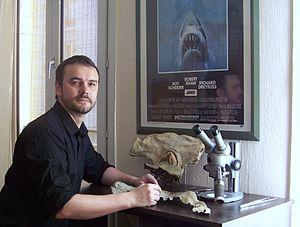
Pascal Deynat étudiant le revêtement cutané d'un requin griset
Pascal Deynat est un naturaliste français, titulaire d’un doctorat de l’université Paris 7. Ichtyologiste de formation, il est spécialiste du revêtement cutané des poissons cartilagineux qu’il développe dans le cadre du projet Odontobase.